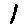
Label: 1